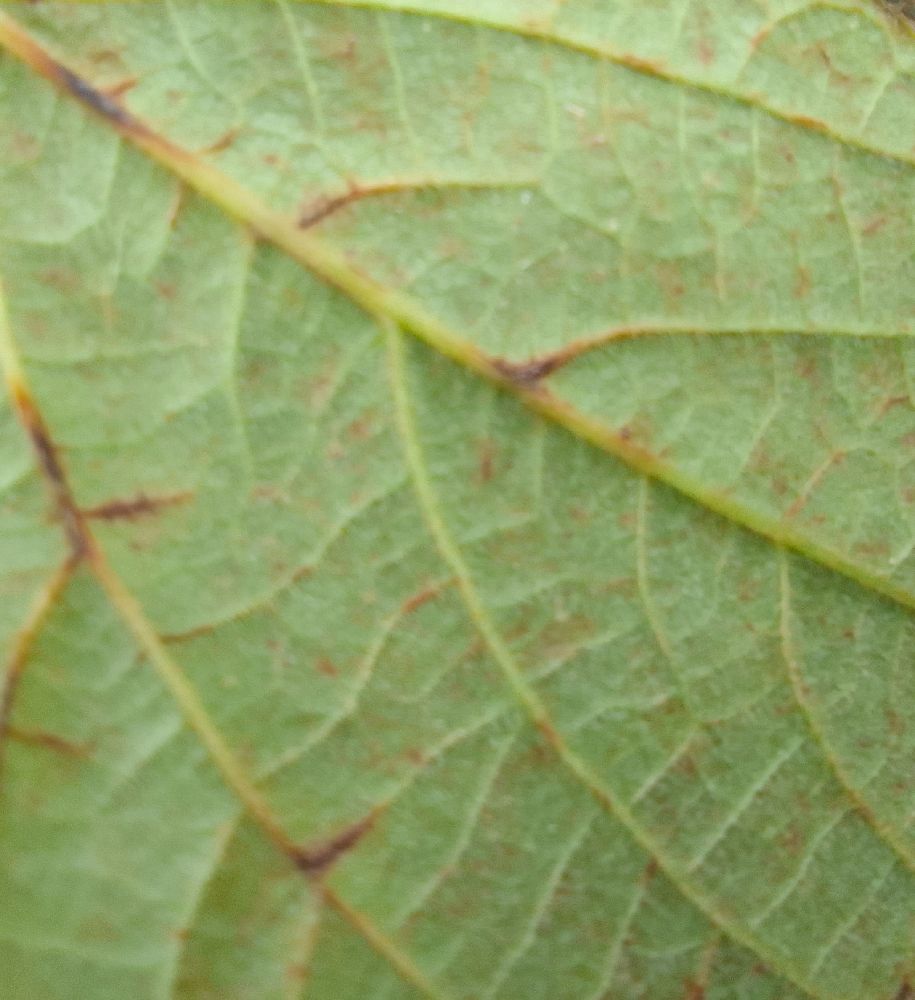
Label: anthracnose